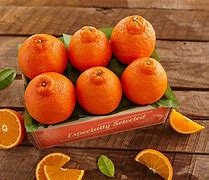
Label: mandarine